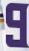
Number: 9